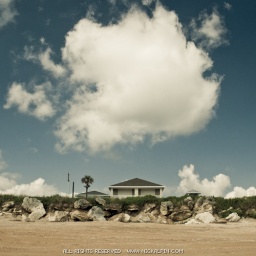
Big fluffy cloud over half a house